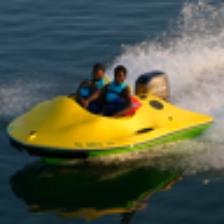
Label: NonHuman